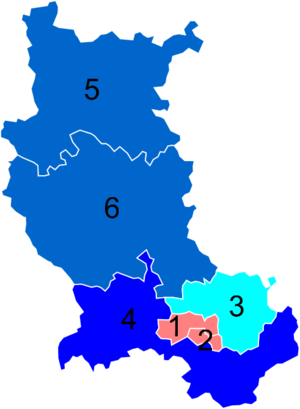
Résultats des élections législatives de la Loire en 2012
Les élections législatives françaises de 2012 se déroulent les 10 et 17 juin 2012. Dans le département de la Loire, six députés sont à élire dans le cadre de six circonscriptions, soit une de moins que lors des législatures précédentes, en raison du redécoupage électoral.
Les élections législatives françaises de 2012 se tiennent les 10 et 17 juin 2012. Elles sont marquées par un nouveau découpage électoral des 577 circonscriptions pour tenir compte de l'évolution de la démographie française. Les résultats sont présentés par département ou collectivité et pour chaque circonscription. Ils indiquent les modifications éventuellement apportées à la composition de ces circonscriptions par rapport au précédent découpage de 1986 :